QF 18-pounder gun

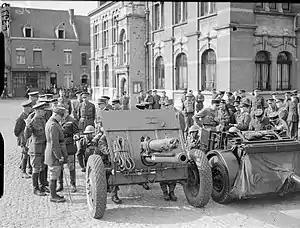
An 18-pounder Mk. IIPA gun being inspected by General Georges at Orchies in April 1940

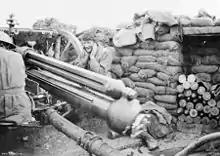

At the opening of the Battle of Arras on 9 April 1917, the order was for 18-pounders to fire 50% HE and 50% shrapnel in the creeping barrage ahead of the advancing infantry, with one gun for every 20 yards of front. While a few commanders varied this slightly, such as Brigadier-General Tudor, CRA of 9th (Scottish) Division, who chose 75% HE and 25% smoke, the opening was notable for the first use of a coordinated fireplan across the whole front of several armies, with a common strategy linking infantry with artillery and coordinating the advance of various types of artillery. For instance, the 18-pounders were to move forward when the infantry reached their Phase 2 objective and the 60-pounders and 6-inch howitzers would move forward to take their vacated firing positions. This contrasted with the Somme, where individual Corps and Division commanders used their own fire plans and assault tactics.